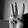
ASL letter: W